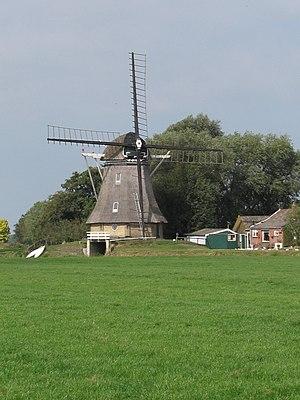
Cet article recense les moulins à vent de la province de Frise, aux Pays-Bas.